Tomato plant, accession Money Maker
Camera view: vertical (180 deg); turntable rotation: 90 degrees
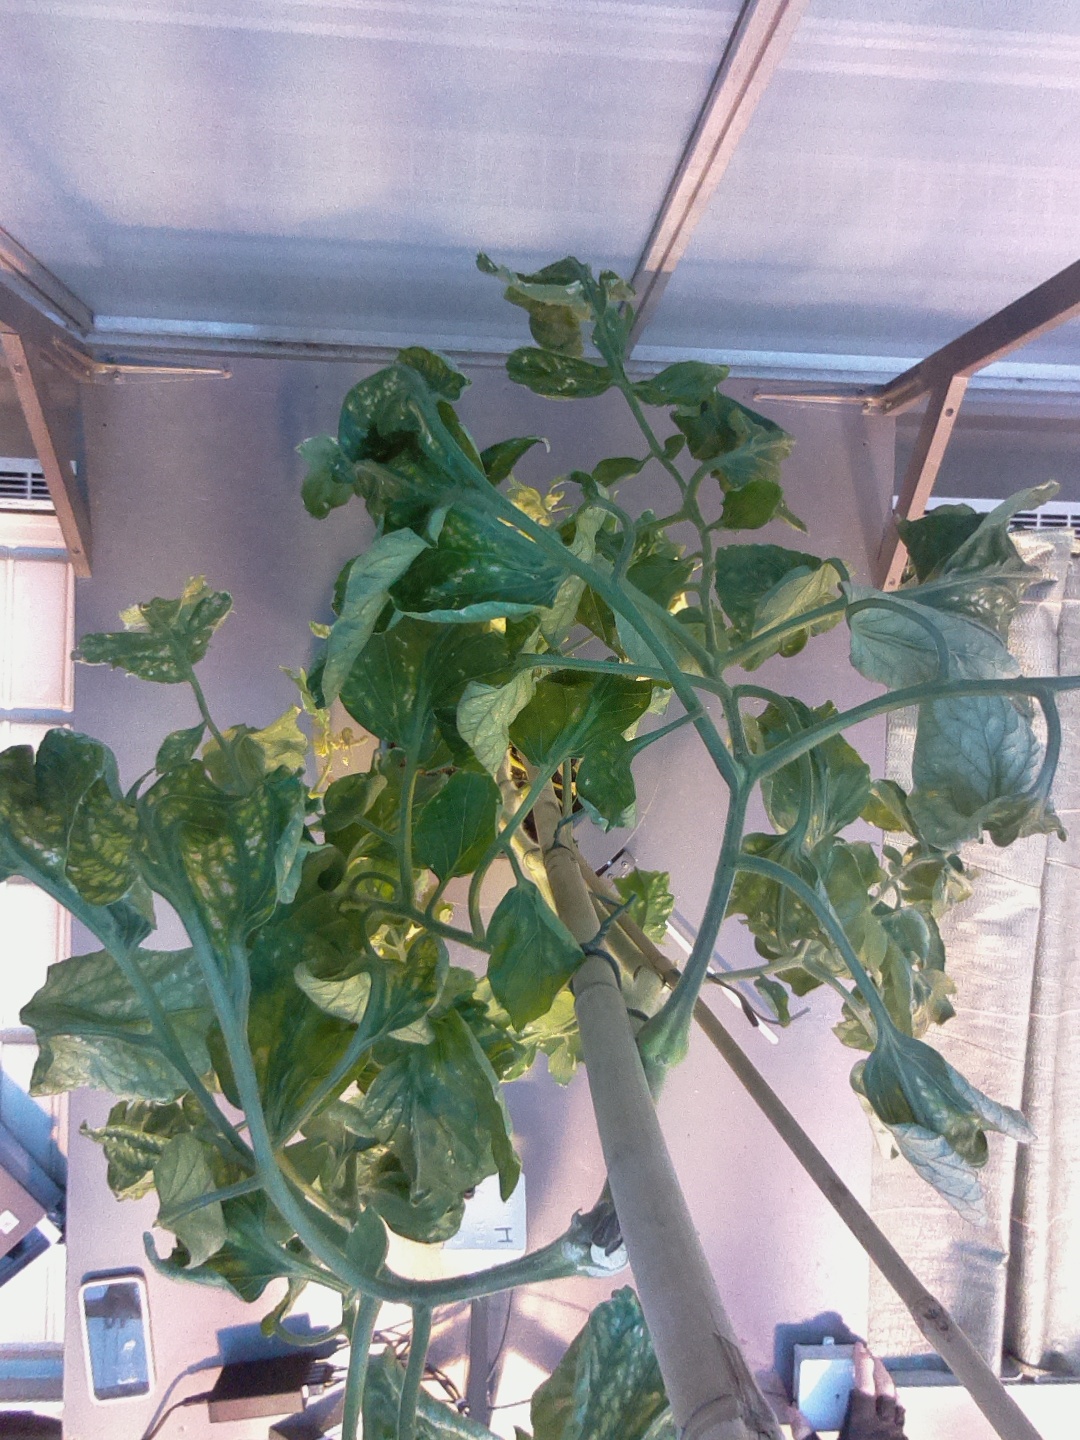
BBCH growth stage 29: 90%-100% Side shoots formed